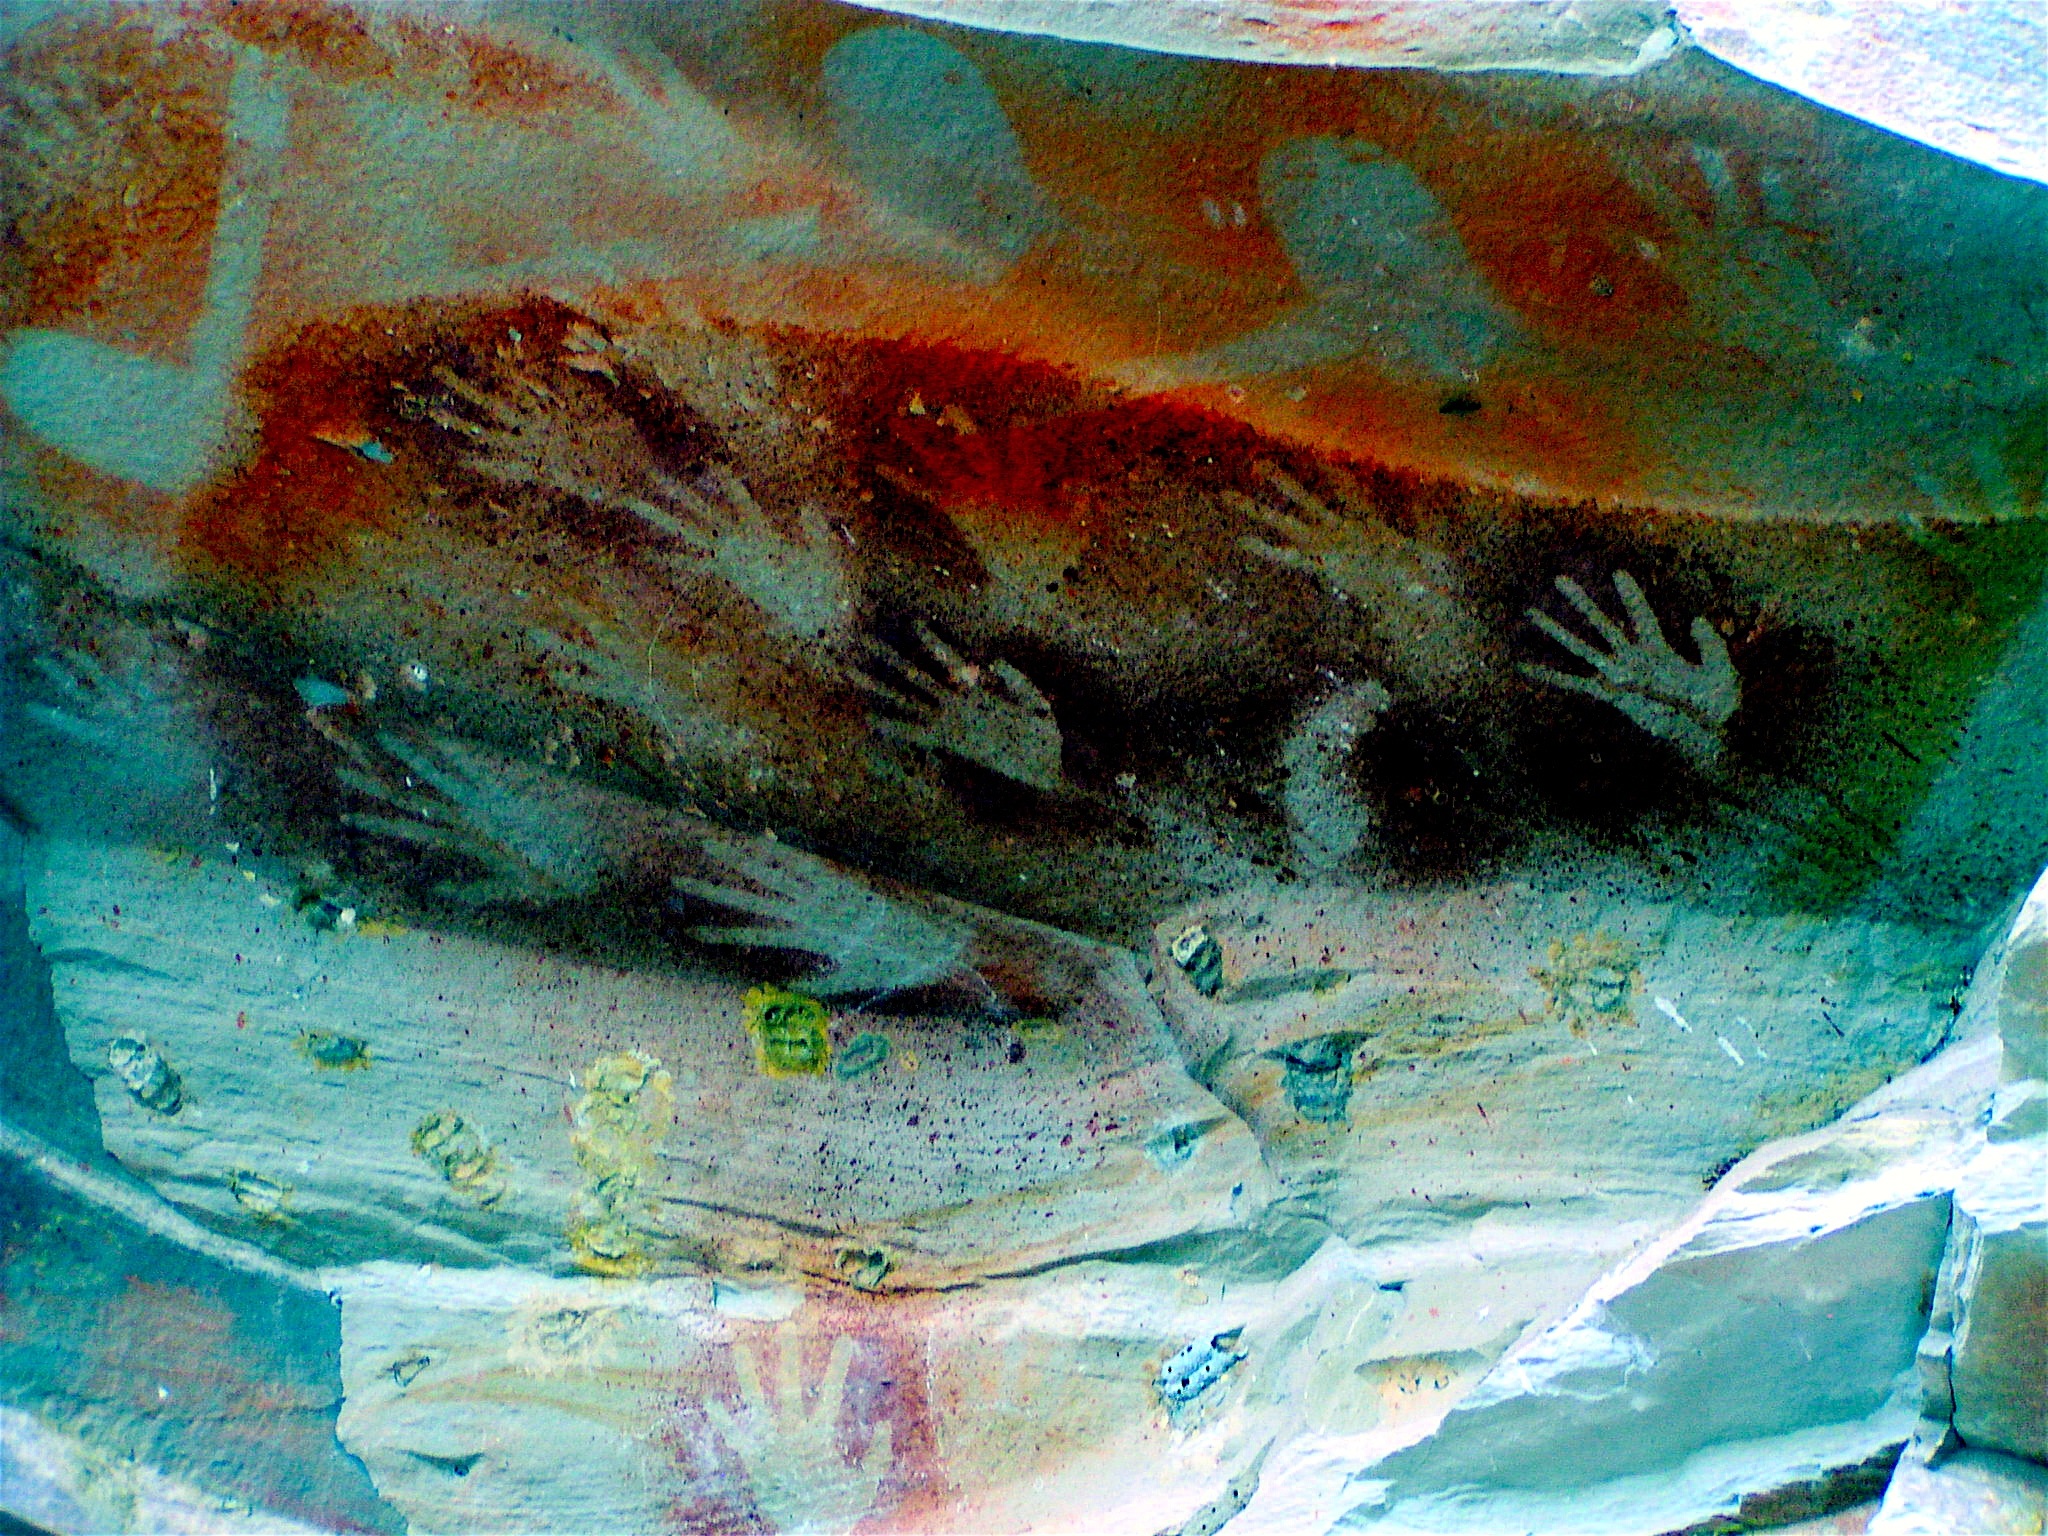
rock, graffiti, material, painting, art, drawing, culture, aboriginal, modern art, caveman, watercolor paint, impressionist, acrylic paint, rock art